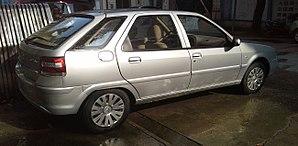
La Citroën Fukang ou Élysée est une berline 4 ou 5 portes assemblée en Chine de 1992 à 2012. La deuxième génération est assemblée en Chine et en Espagne depuis 2012.